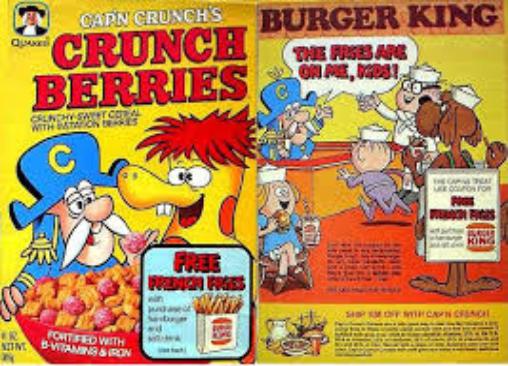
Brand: Cap'n Crunch Crunch Berries
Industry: Food